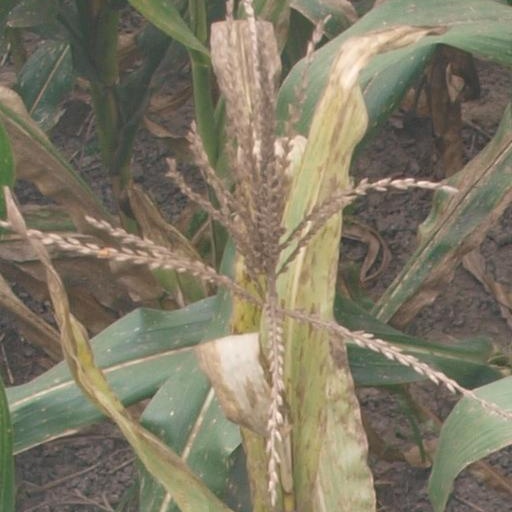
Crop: maize; corn